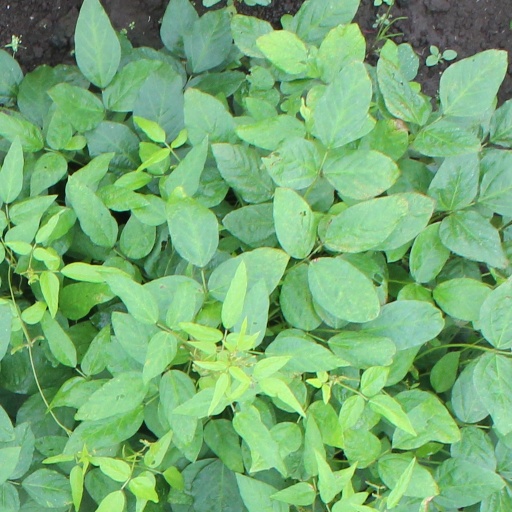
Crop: soybean